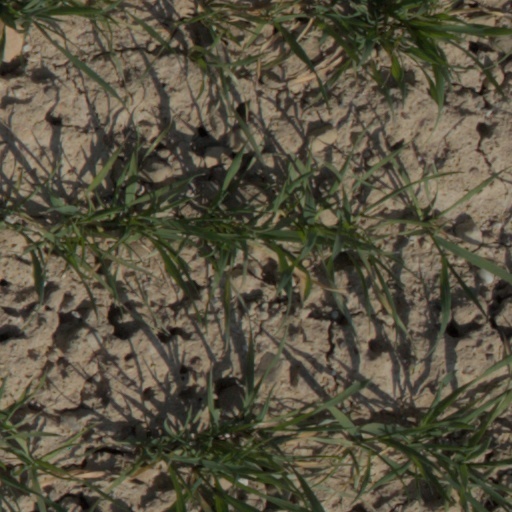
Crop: wheat